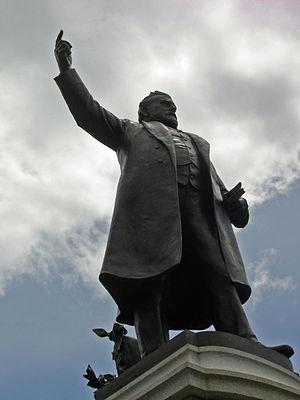
Richard John Seddon est un homme d'État néo-zélandais, quinzième Premier ministre de Nouvelle-Zélande du 27 avril 1893 à sa mort. Le « plus célèbre » premier ministre qu'ait connu le pays, il en « domine complètement » la vie politique à la fin du XIXᵉ siècle et au début du XXᵉ siècle. Ses treize ans à la tête de la Nouvelle-Zélande, rendus possibles par cinq victoires électorales consécutives, constituent un record inégalé. Initiateur de réformes sociales inédites dans l'Empire britannique, et par ailleurs fervent impérialiste, il améliore les conditions de vie et de travail des ouvriers, met en place les premières pensions de vieillesse, et établit un arbitrage des conflits sociaux qui favorise le plus souvent les employés. C'est le gouvernement Seddon qui, en 1893, fait de la Nouvelle-Zélande le premier pays au monde à accorder le droit de vote aux femmes - certes non sans hésitation. Enfin, c'est le gouvernement Seddon qui, avec l'accord du Royaume-Uni, établit les premières possessions coloniales de la Nouvelle-Zélande dans l'océan Pacifique, en annexant les îles Cook et Niue en 1901.